T-bone steak

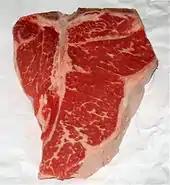
Raw porterhouse steak showing the characteristic lumbar vertebrae, moderate marbling (adipose tissue within the spinal muscles) with the tenderloin (or filet) and larger strip steak portions

The T-bone and porterhouse are steaks of beef cut from the short loin (called the sirloin in Commonwealth countries and Ireland). Both steaks include a T-shaped lumbar vertebra with sections of abdominal internal oblique muscle on each side. Porterhouse steaks are cut from the rear end of the short loin and thus include more tenderloin steak, along with (on the other side of the bone) a large strip steak. T-bone steaks are cut closer to the front, and contain a smaller section of tenderloin. The smaller portion of a T-bone, when sold alone, is known as a filet mignon (called fillet steak in Commonwealth countries and Ireland), especially if cut from the small forward end of the tenderloin.